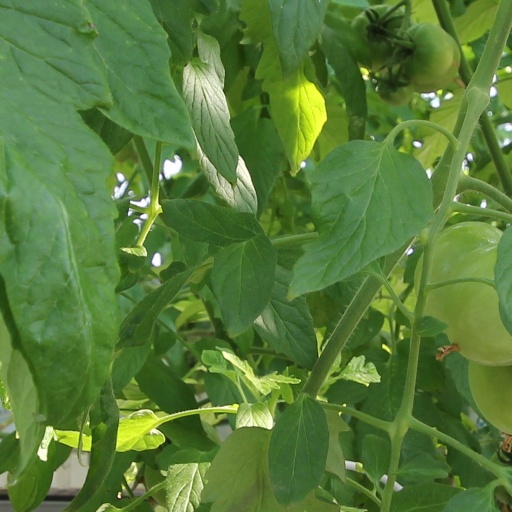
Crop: tomato